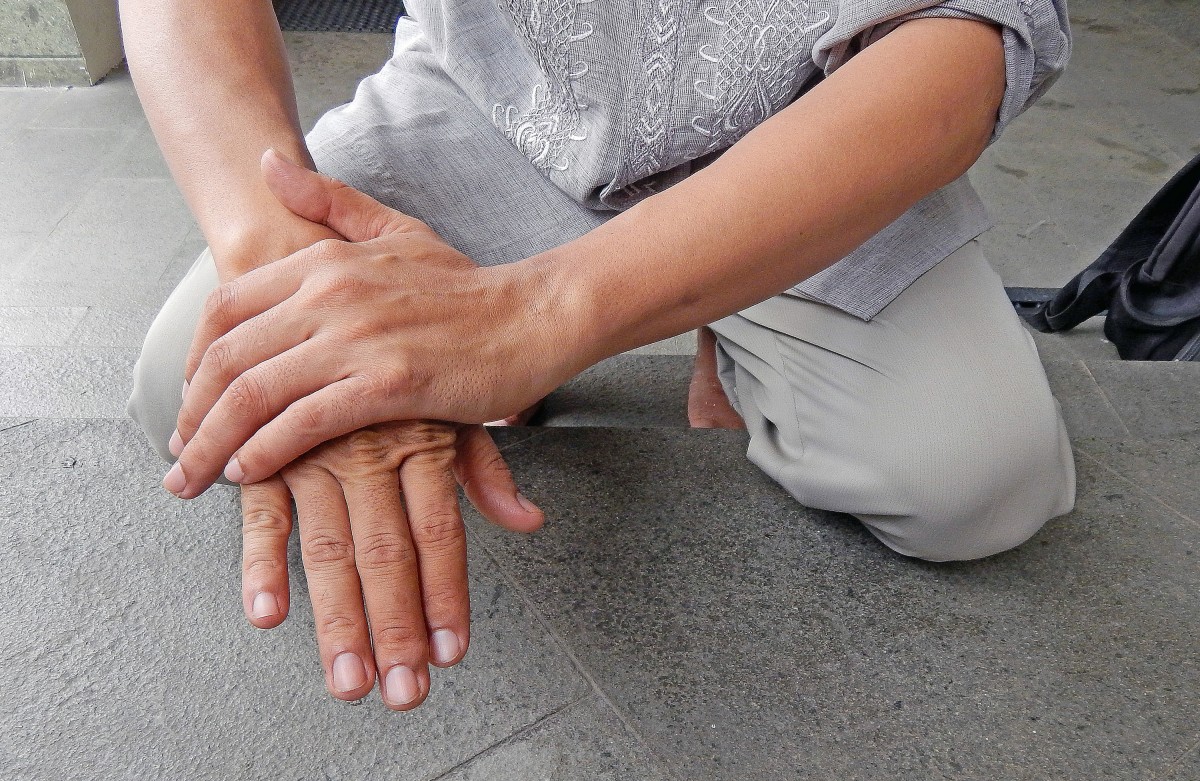
Tags: floor, leg, finger, foot, sitting, arm, human body, barefoot, skin, flooring, sense